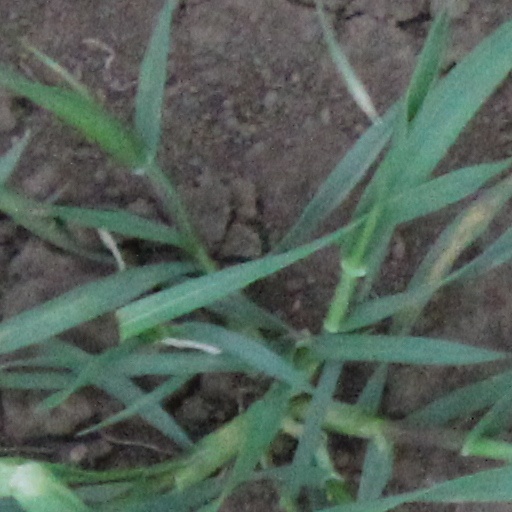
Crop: wheat